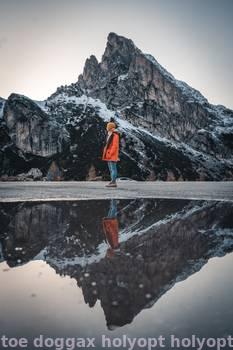
Label: Watermark